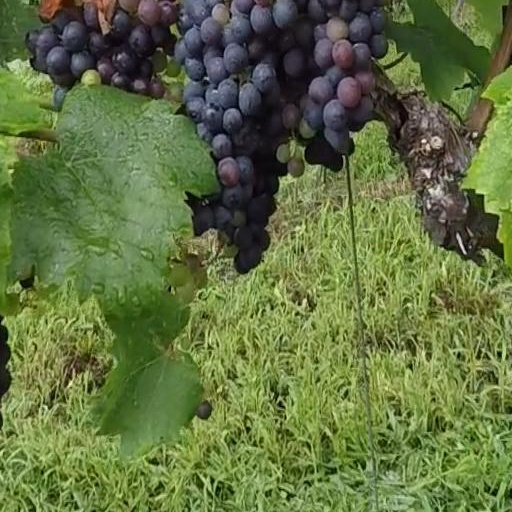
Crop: grape